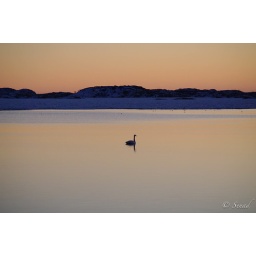
A lonely bird in the middle of the ocean